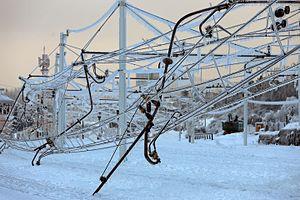
Structures endommagées et emprisonnées par le verglas à la gare ferroviaire de Postojna, en Slovénie suite à la pluie verglaçante de février 2014.